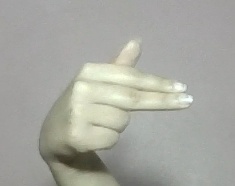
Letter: ghain